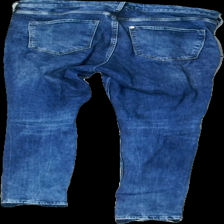
View: back
Type: Jeans
Category: Ladies
Brand: H&M
Brand text on label: &DENIM
Colors: Blue
Material: 100% Cotton
Cut: Tight
Trend: Denim
Price range: 50-100
Recommended usage: Reuse
Description: Blue tight jeans